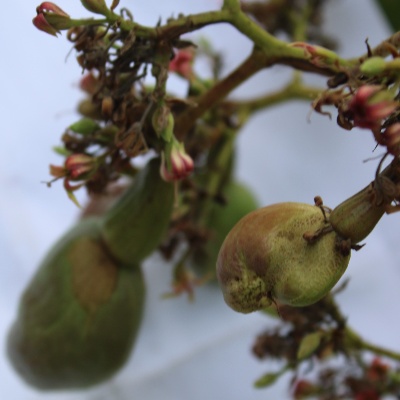
Crop: Cashew
Condition: healthy